Bruno Edgar Siegheim

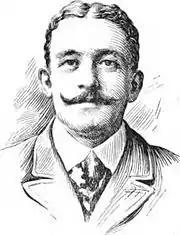
Bruno Edgar Siegheim

Bruno Edgar Siegheim (24 May 1875 in Berlin, Germany – 5 November 1952 in Johannesburg, South Africa) was a German–South African chess master.